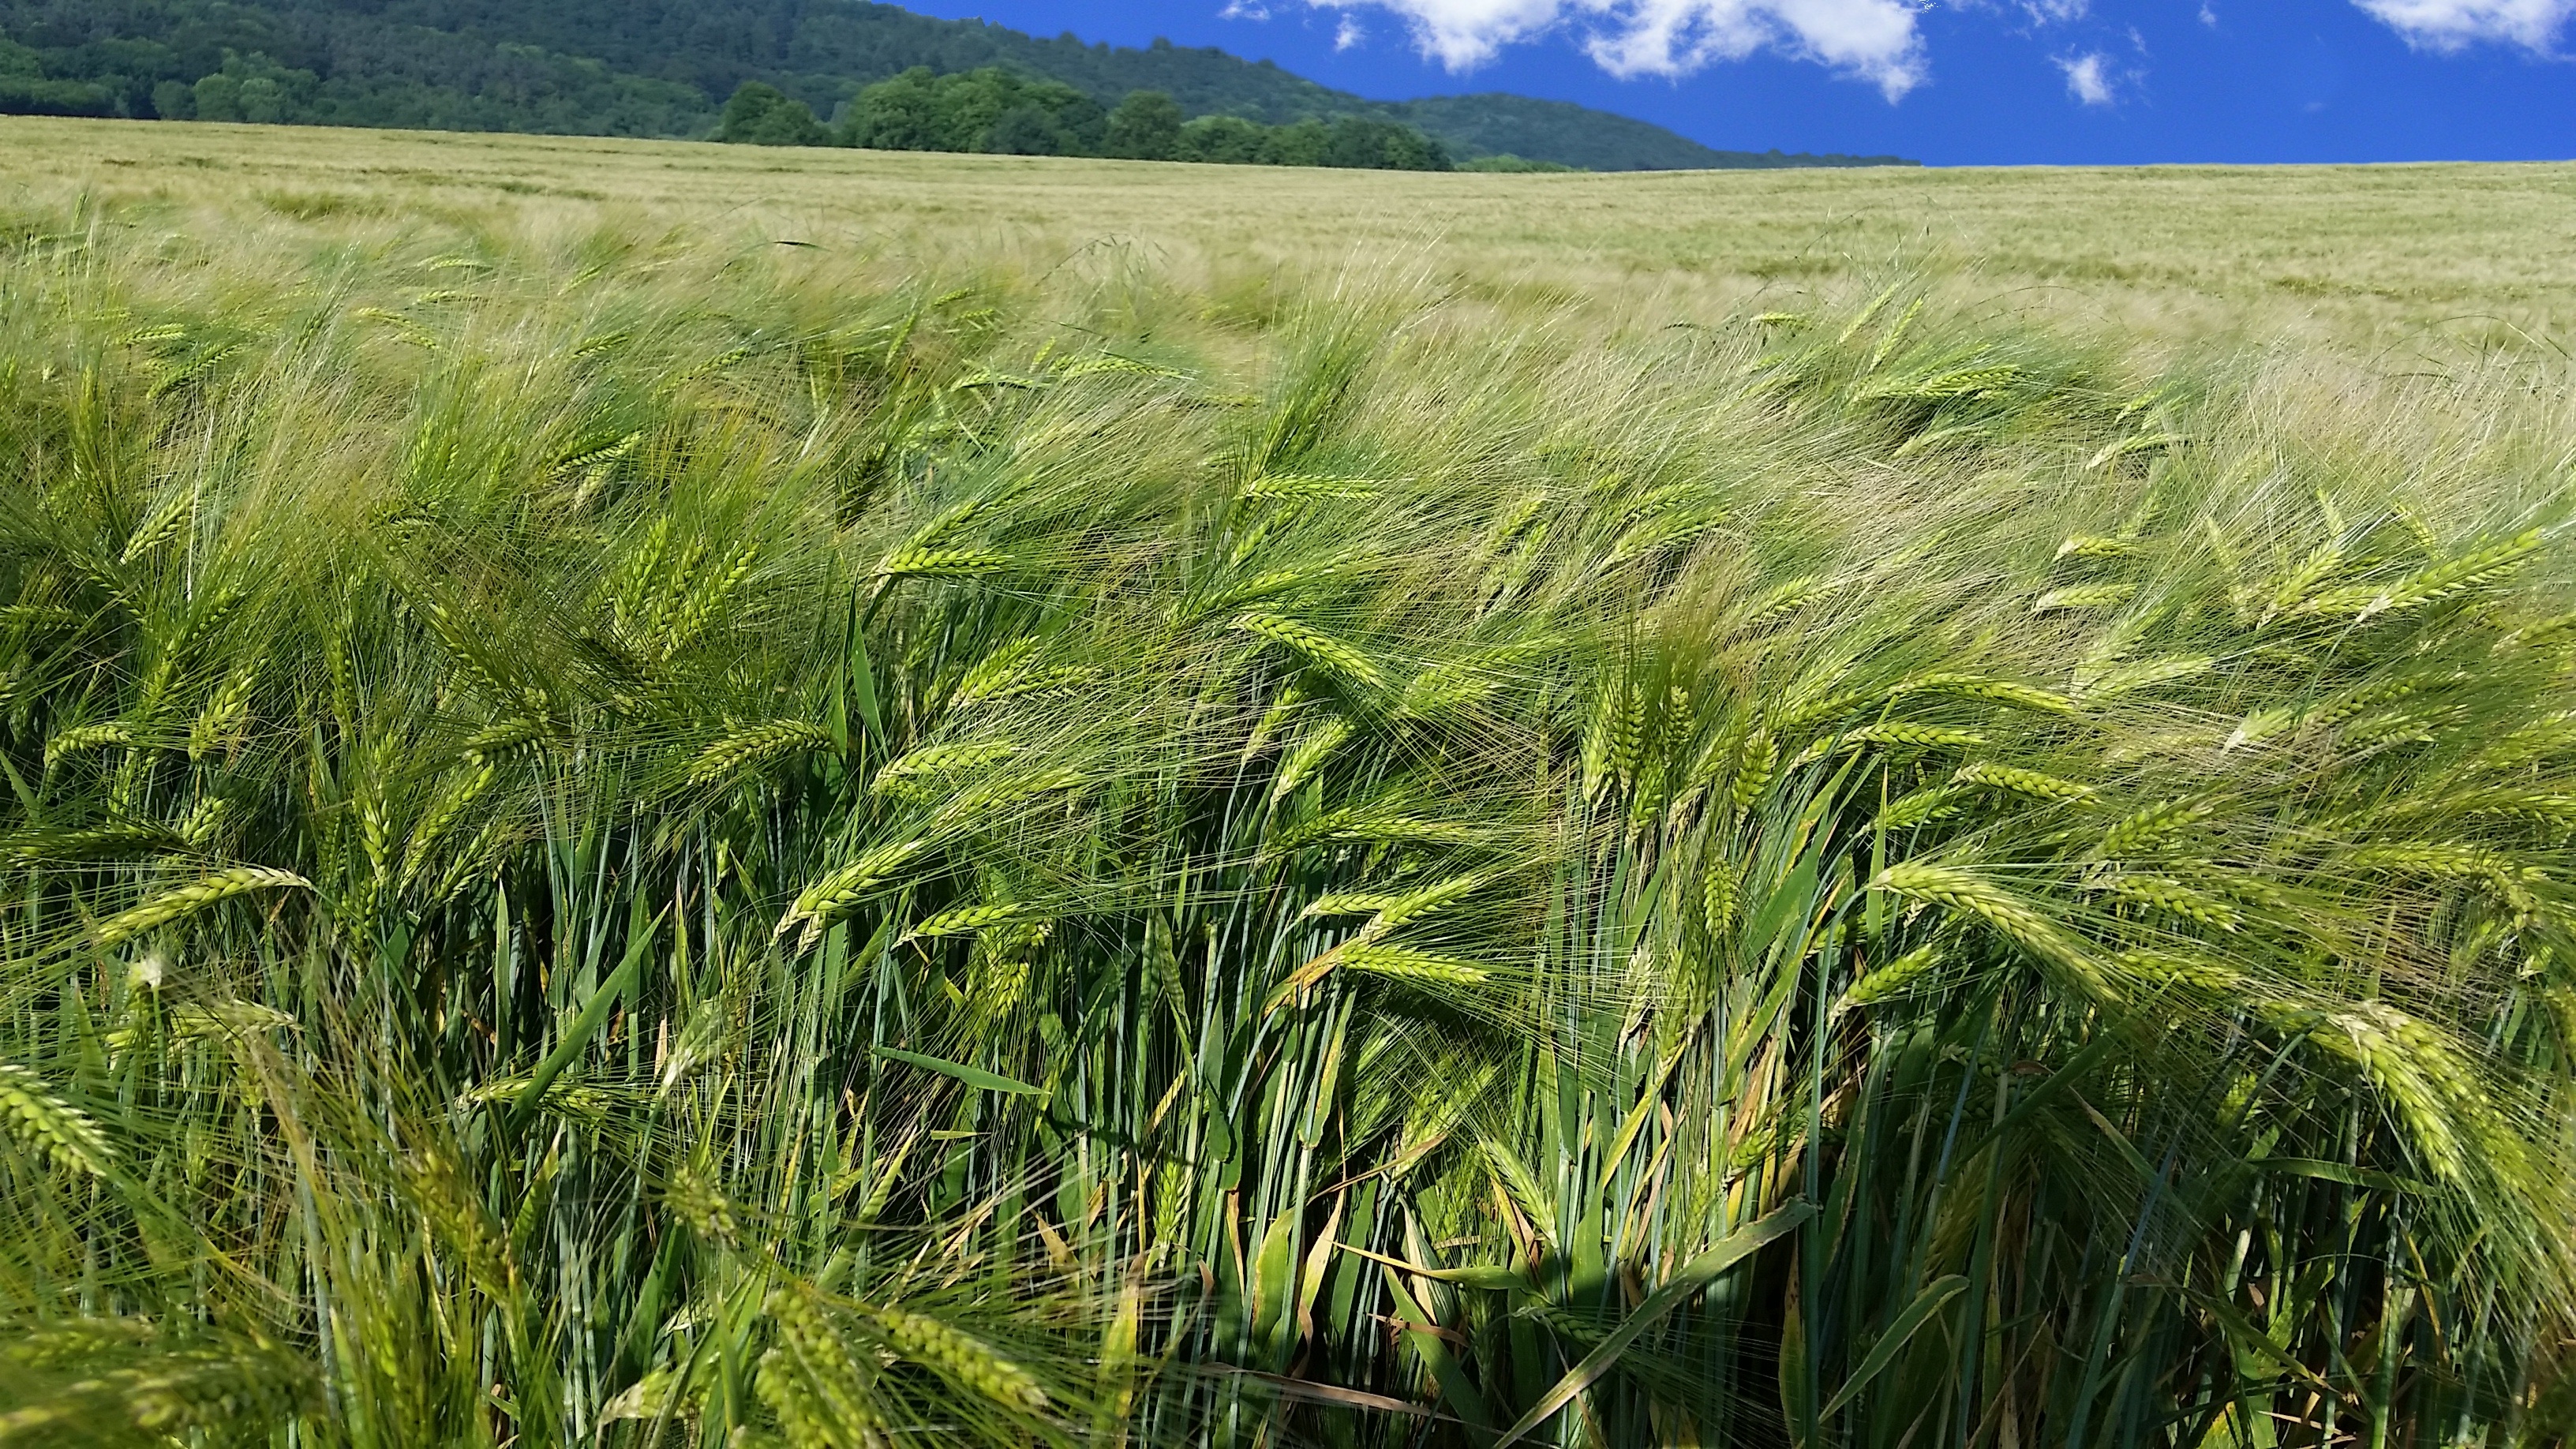
landscape, nature, grass, horizon, plant, sky, sun, field, meadow, barley, wheat, grain, prairie, view, summer, food, green, crop, soil, blue, agriculture, plain, blue sky, wheat field, sunny, grassland, rye, plantation, germany, beautiful, cereals, ecosystem, bauer, arable, sunny day, paddy field, flowering plant, triticale, grass family, land plant, phragmites